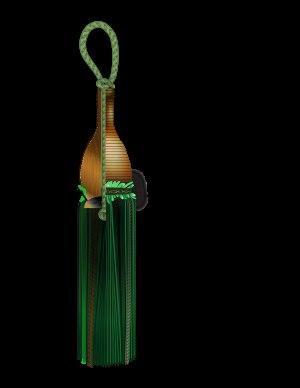
Un gland est une finition dans la décoration. C’est un ornement universel sur une variété de tissus utilisé à travers le monde dans plusieurs cultures.